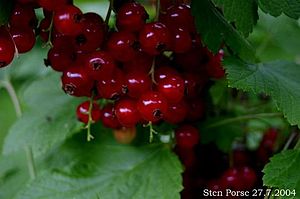
Ribs (bær)
De røde bær er meget fristende, og man skal være der, når tiden er inde, for ellers tager fuglene gladeligt hele høsten.
Ribs er et bær med en syrligt-bitter smag der indeholder store mængder af pektin, der gør dem velegnede til gelé og syltning. De er også gode til saft, – og ribssaft er en uundværlig del i produktion af rødkål.